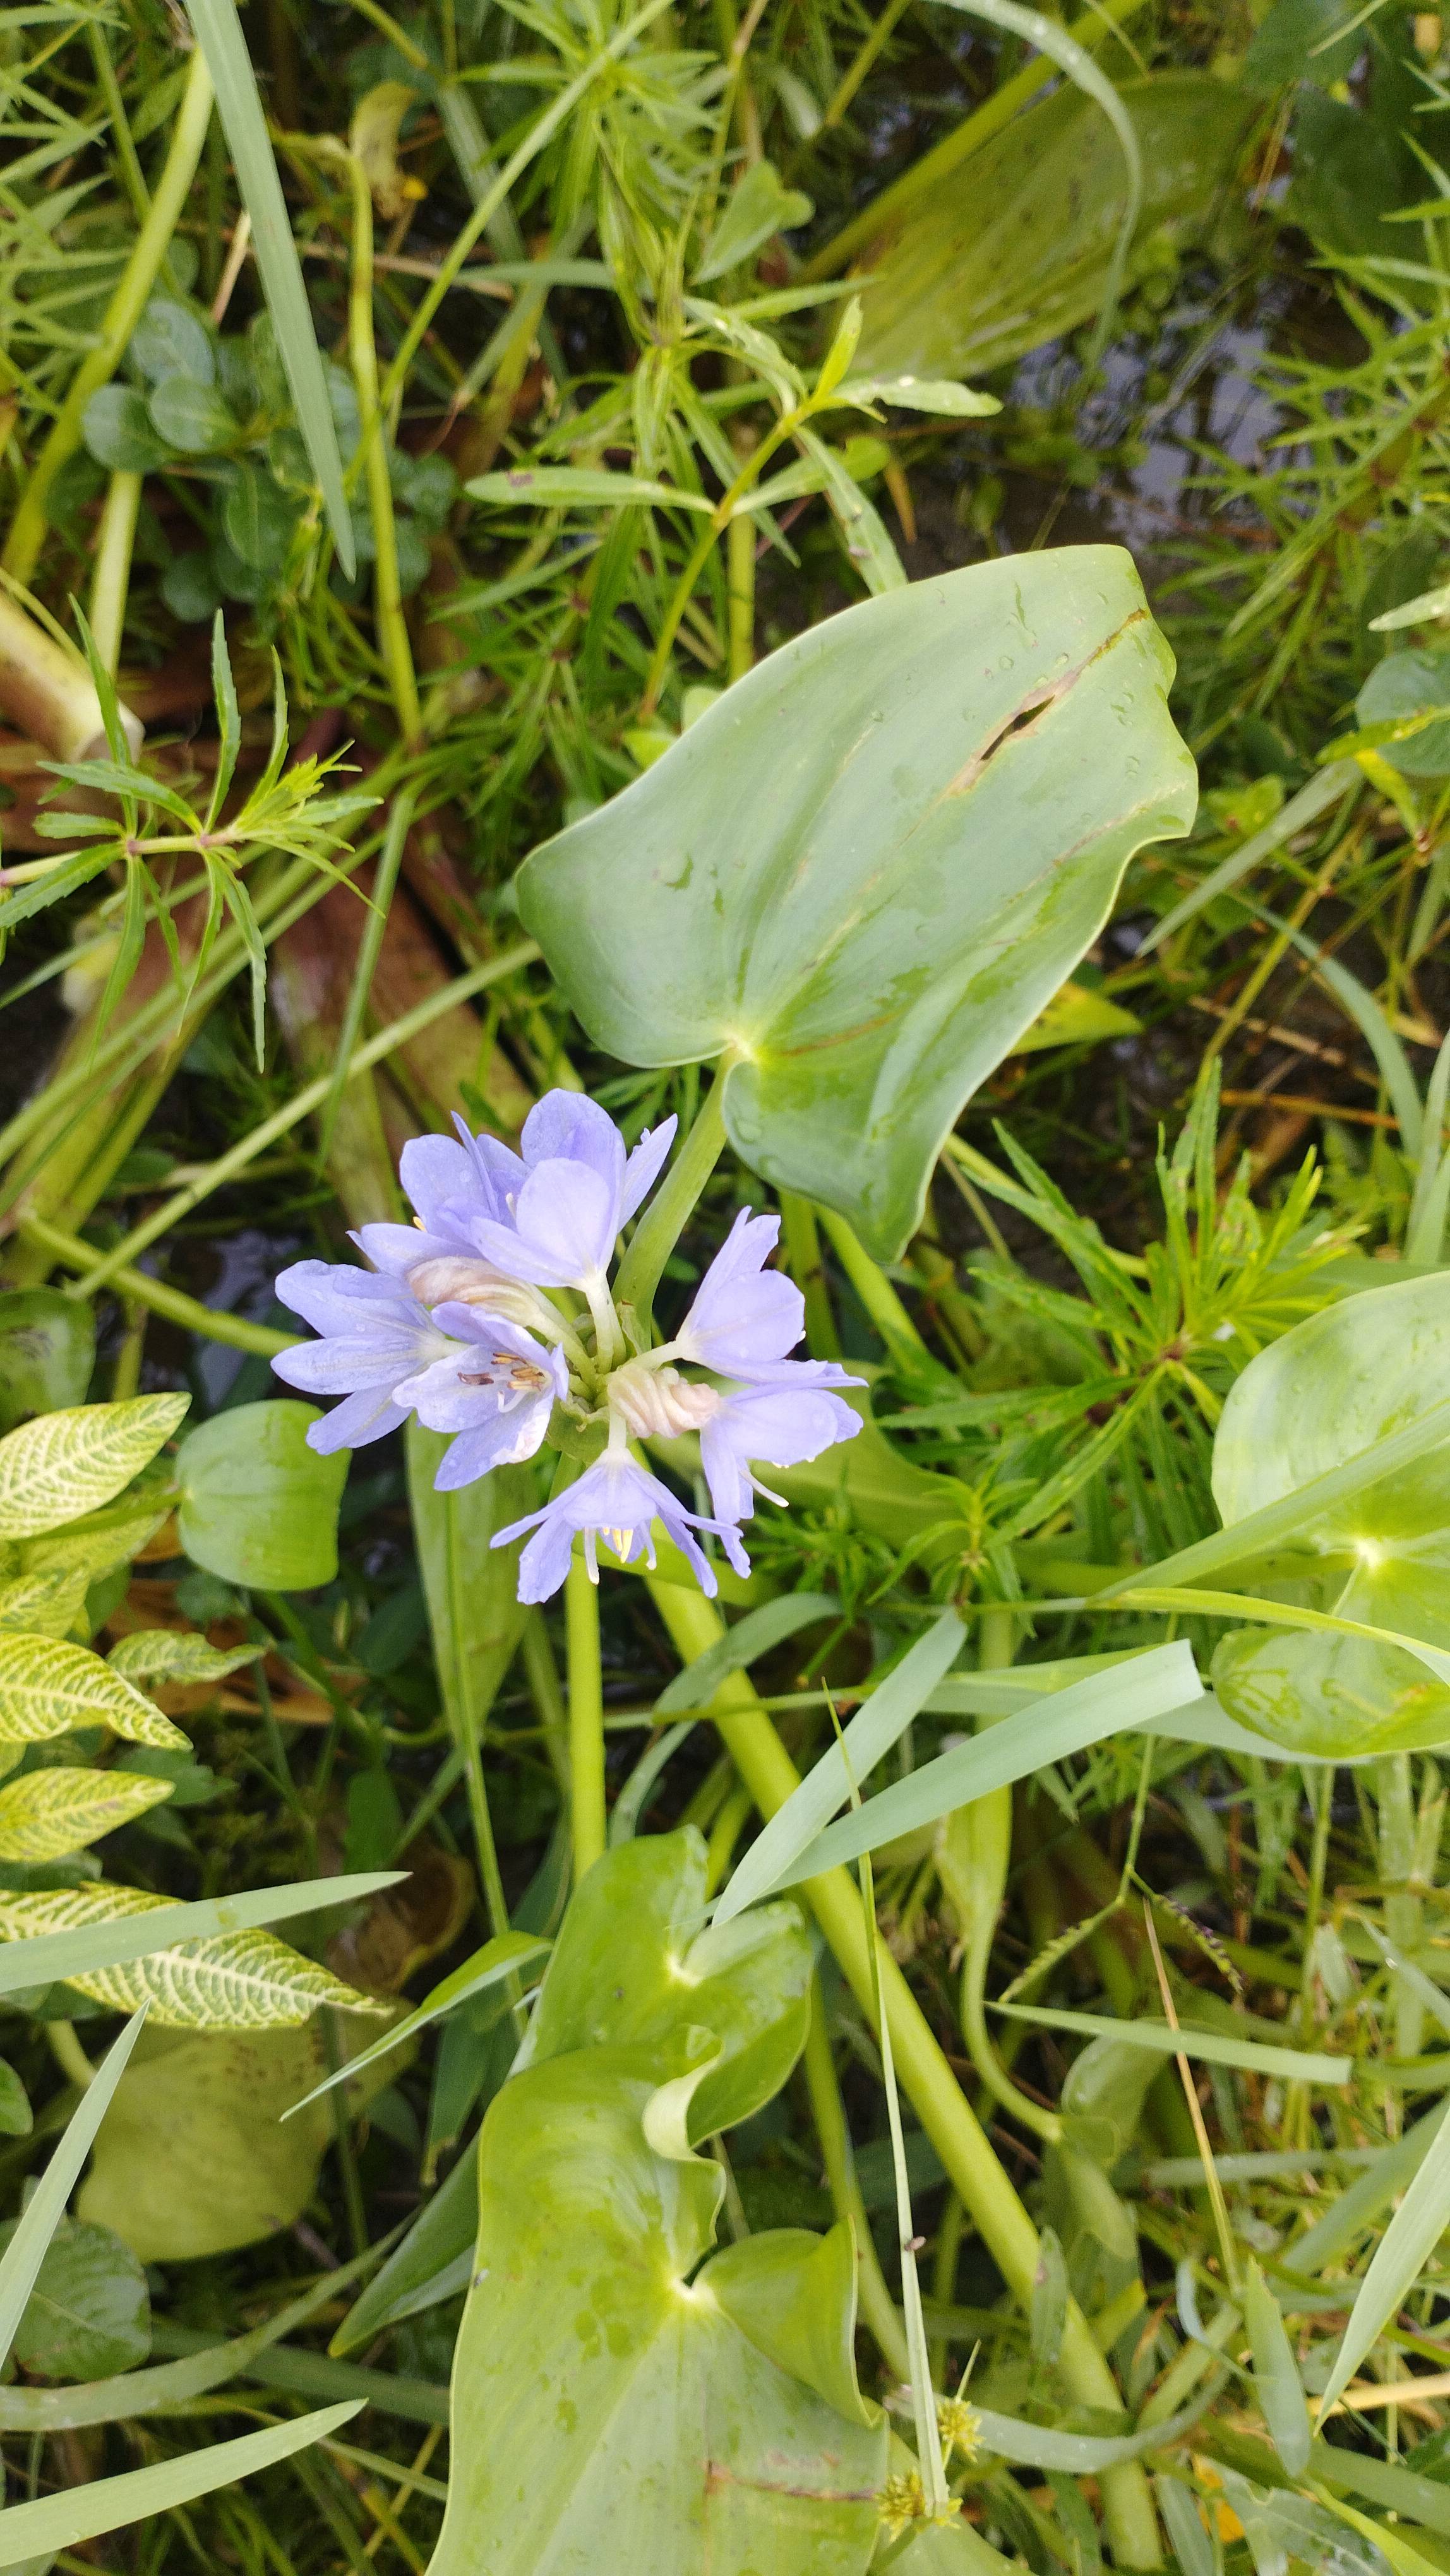
Species: Heartleaf False Pickerelweed (Monochoria korsakowii)